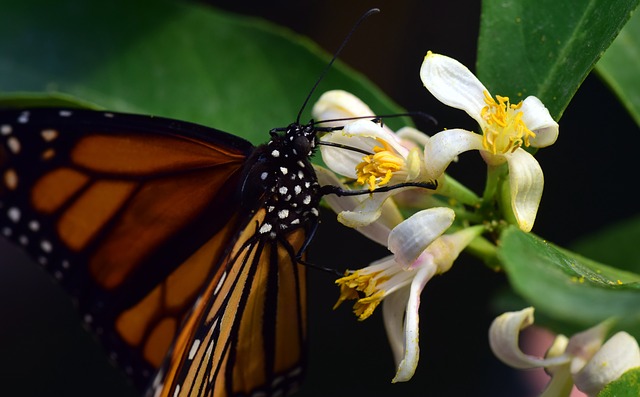
Label: farfalla